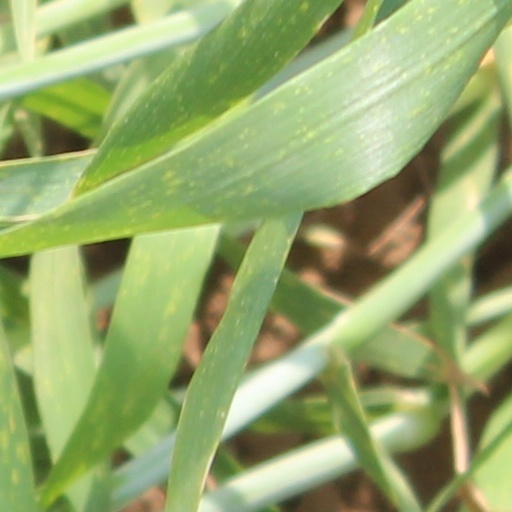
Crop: wheat